Alice Maude Sorabji Pennell

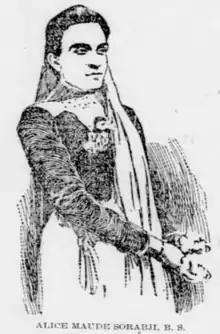
Alice Maude Sorabji, from an 1896 publication.

Alice Maude Sorabji Pennell OBE (July 17, 1874 – March 7, 1951) was an Indian physician and writer. She was the daughter and wife of Christian missionaries, and the first woman in India to earn a bachelor of science degree.